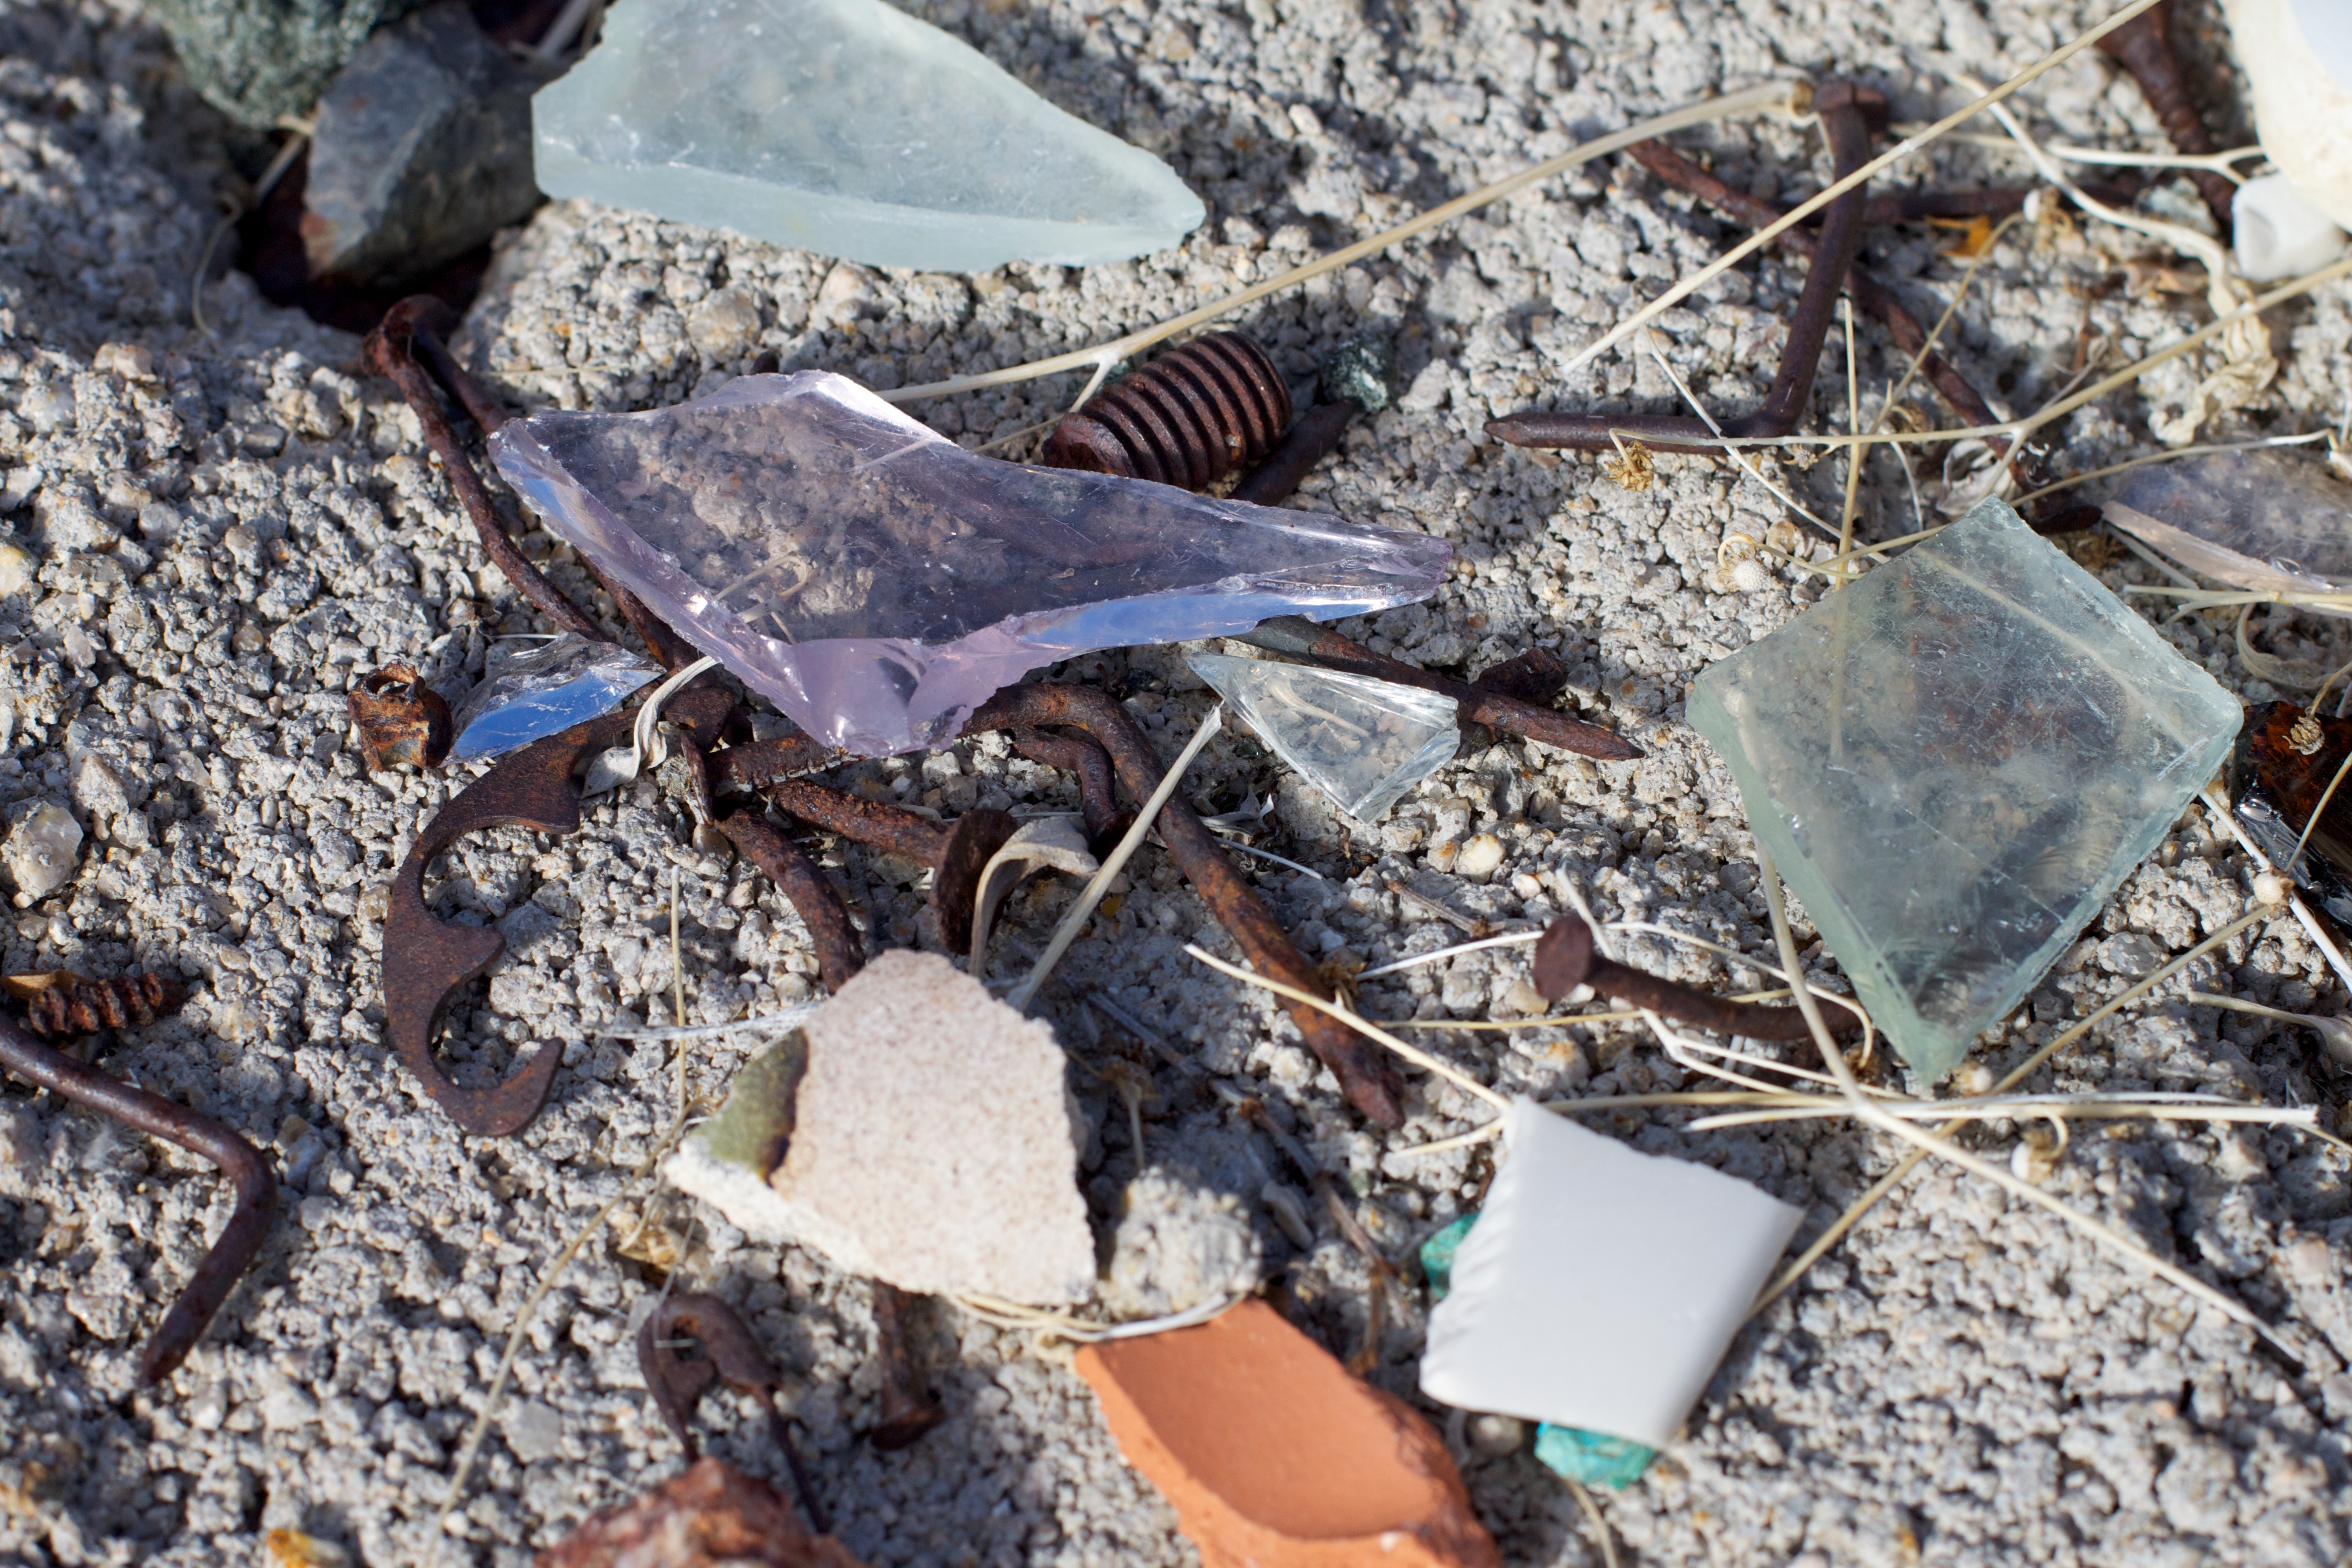
leaf, food, insect, seafood, fauna, invertebrate